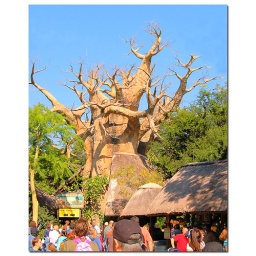
tree in animal kingdom